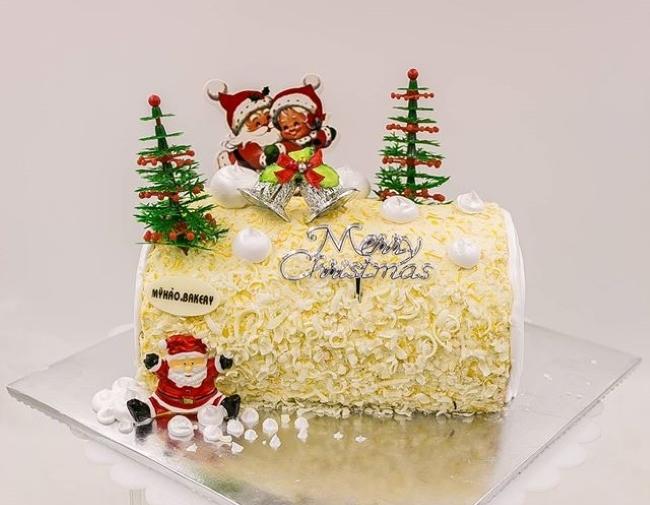
có những món đồ trang trí giáng sinh xuất hiện ở trên cái bánh